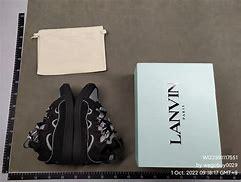
Brand: Lanvin
Model: Curb